Alec Peters

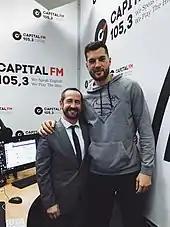
Alec Peters (right) with Capital Sports radio host Alan Moore in Moscow in 2019

Alec Jeffrey Peters (born April 13, 1995) is an American-born naturalized Bosnian professional basketball player for Olympiacos of the Greek Basket League (GBL) and the EuroLeague. He played college basketball for Valparaiso University, where he was an All-American in 2017.